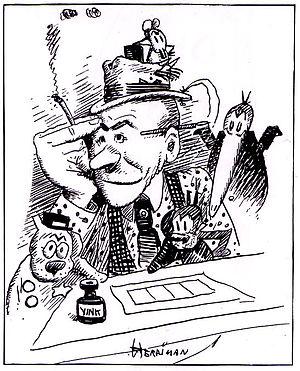
George Joseph Herriman est un auteur de bande dessinée américain, créateur de Krazy Kat.